H. Gerstner & Sons

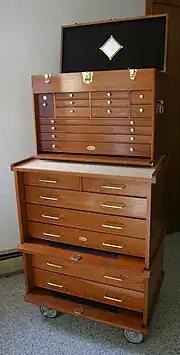

The company was started in 1906 by journeyman woodworker Harry Gerstner, using a one hundred dollar bonus he had earned upon the earlier completion of his apprenticeship. The name "H. Gerstner & Sons" was chosen because it sounded well-established, but Harry Gerstner would never have any sons, instead raising three daughters with his wife, Emma. The original building occupied by the company was damaged in the Great Dayton Flood of 1913. Later that year, a new factory was built, where production has remained since.